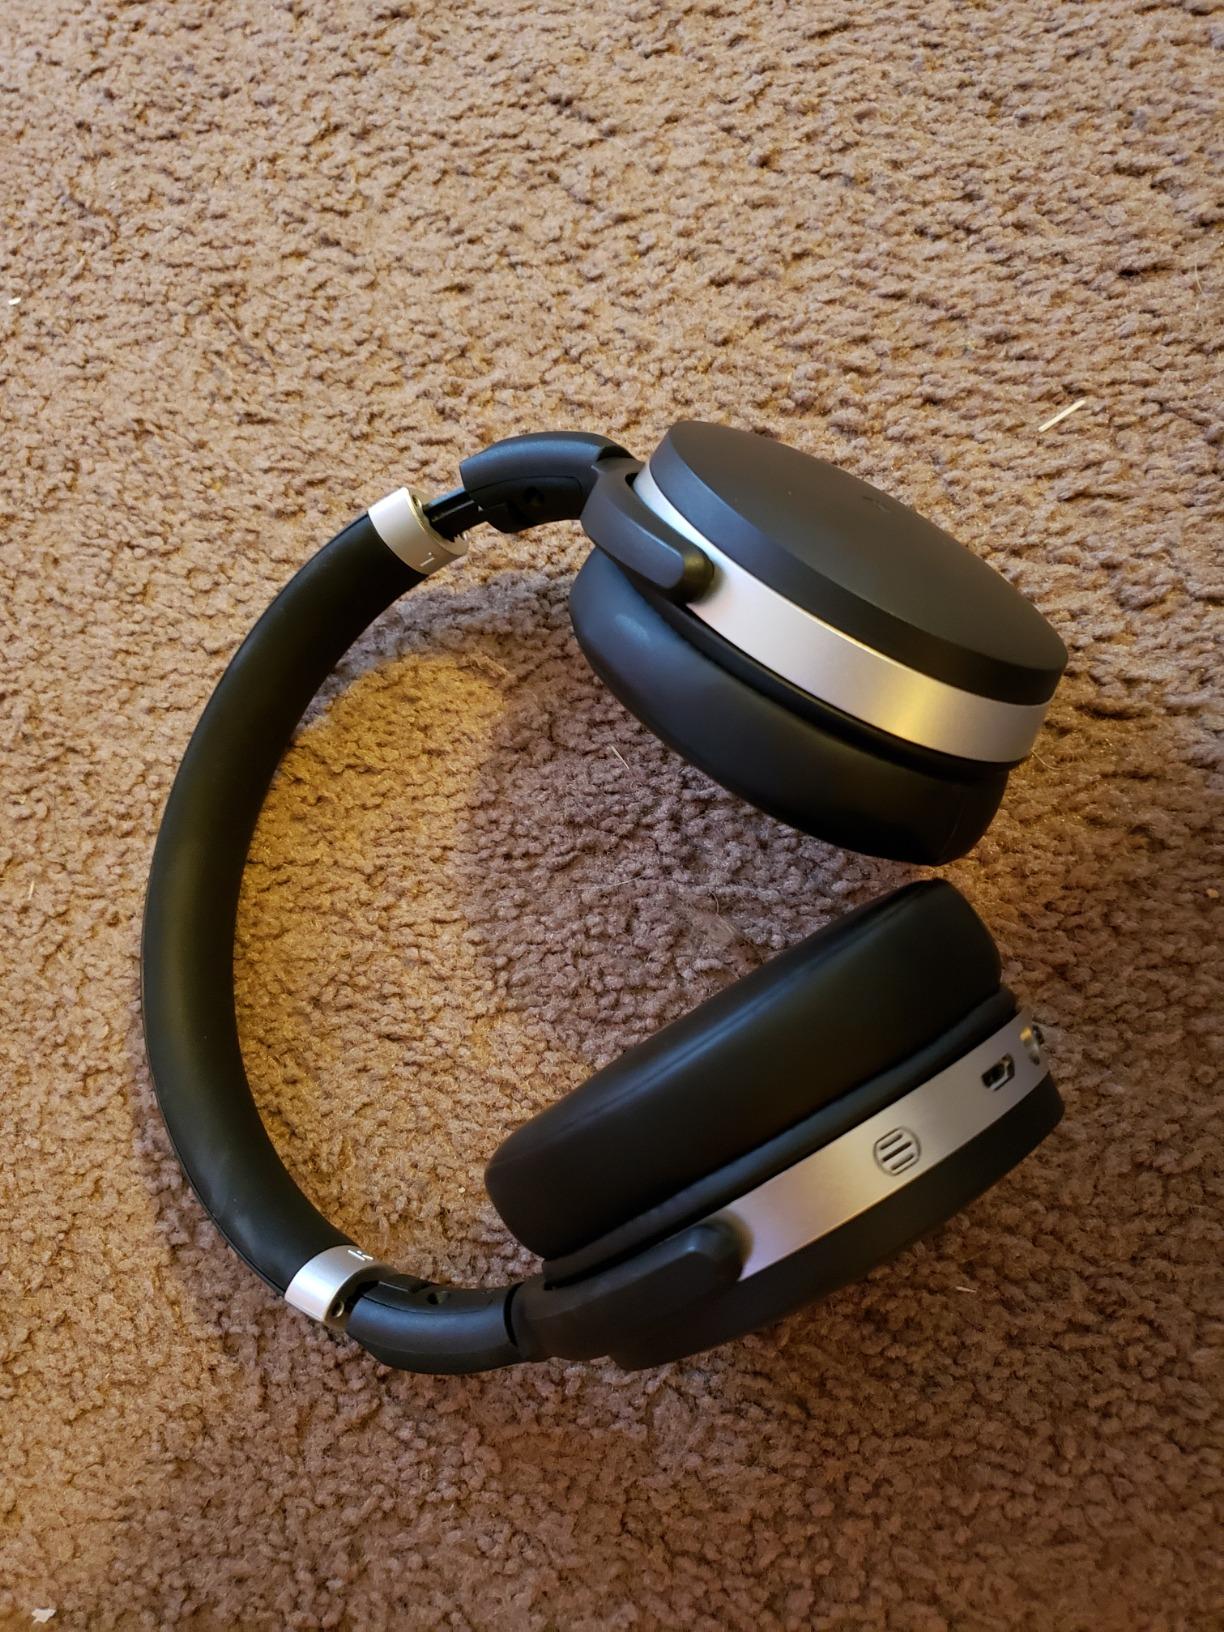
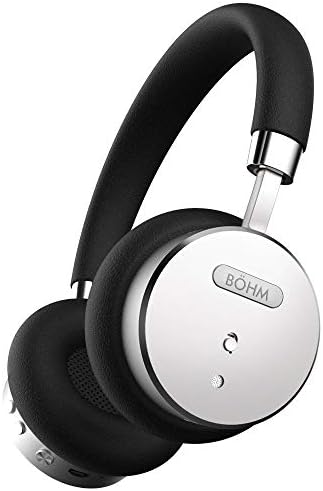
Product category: headphones
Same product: no